Chris Innes

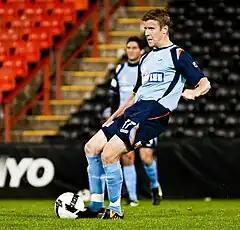
Innes playing for Sydney FC in a trial match, 2009

Chris Innes (born 13 July 1976) is a Scottish football coach and former professional player who is the youth team coach at Motherwell.